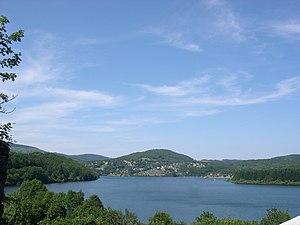
Nages (Tarn) - Lac du Laouzas et centre de loisir de Rieumontagné.
Le lac du Laouzas est un lac artificiel sur le territoire des communes de Nages et Murat-sur-Vèbre dans le département du Tarn. Sa superficie est de 335 ha.
Le Tarn est un département à la vocation touristique marquée.
Nages est une commune française située dans le département du Tarn, en région Occitanie.